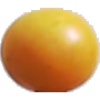
Label: Cherry Wax Yellow 1